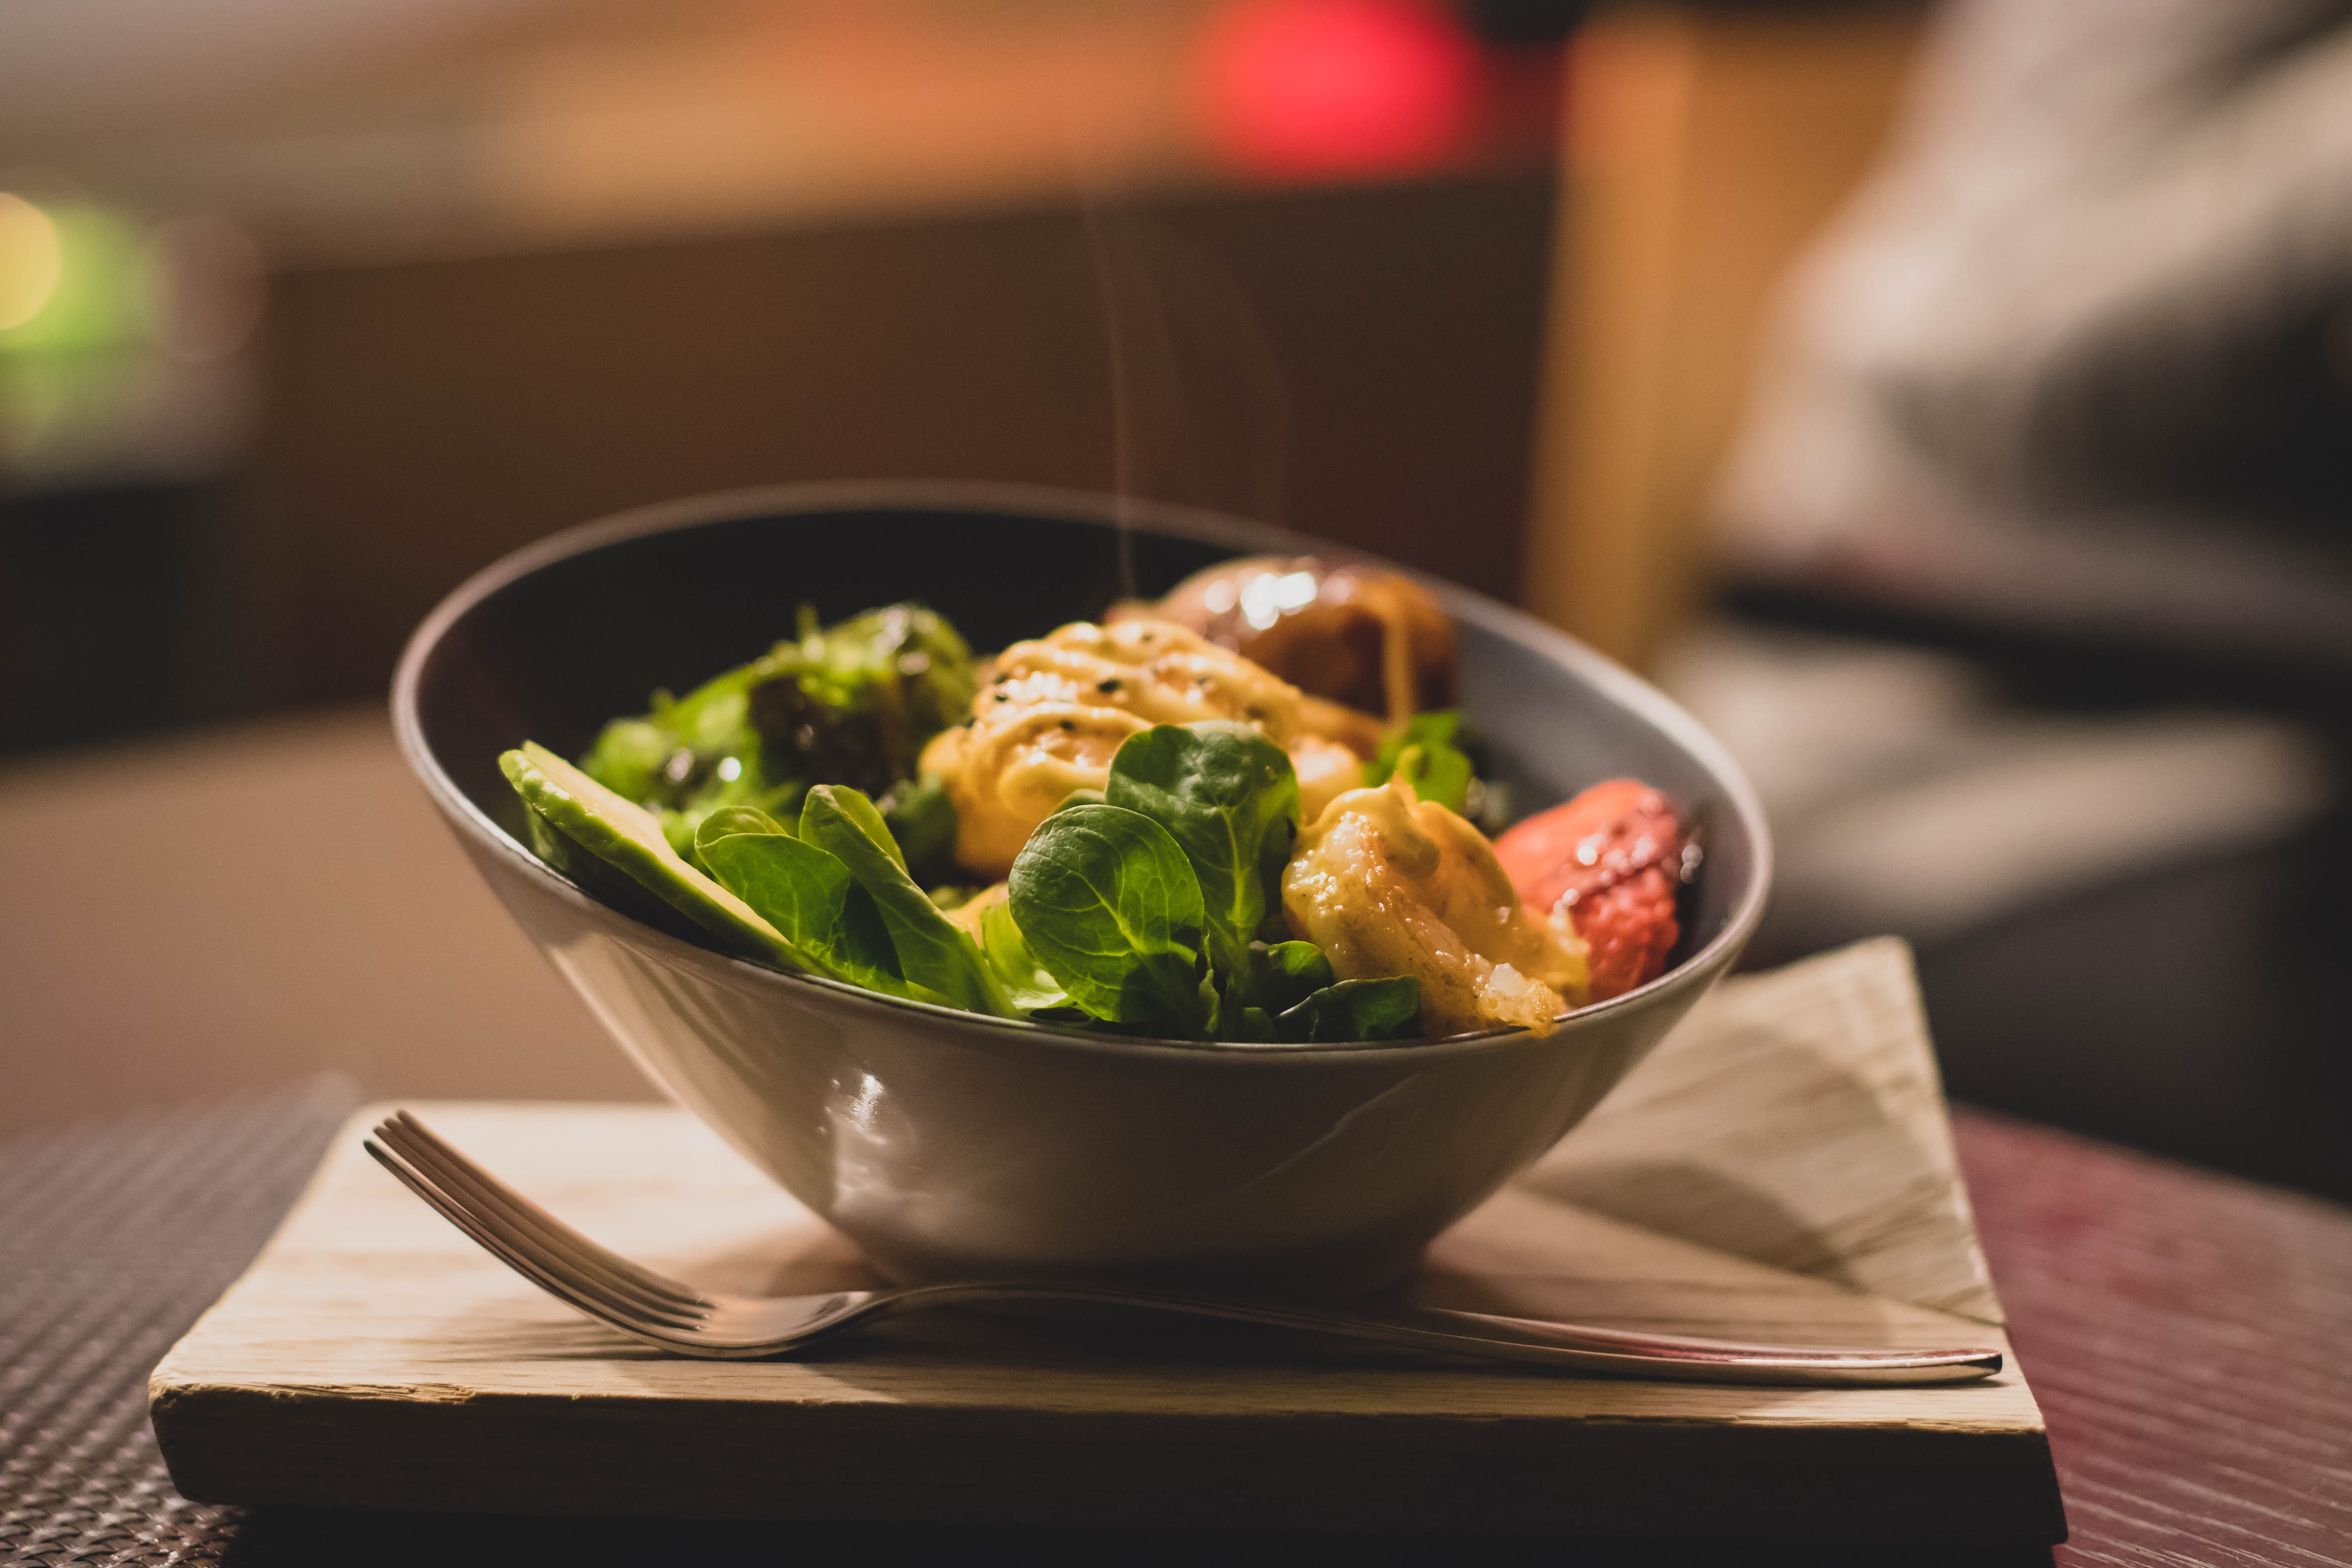
dish, food, cuisine, ingredient, salad, caesar salad, recipe, comfort food, produce, la carte food, meal, lunch, meat, vegetable, Cao l u